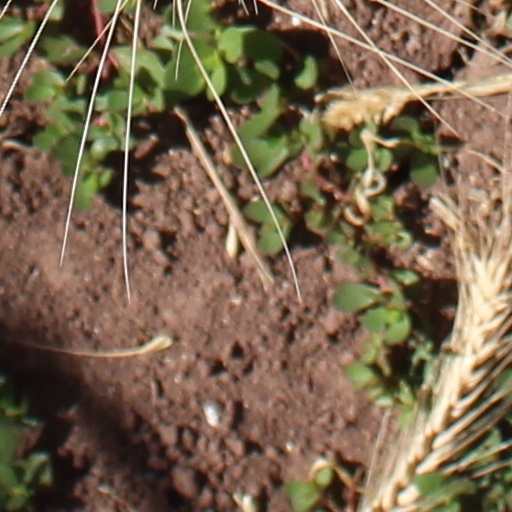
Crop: wheat